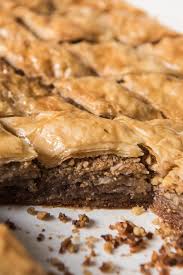
Yemek: baklava